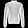
Label: Coat